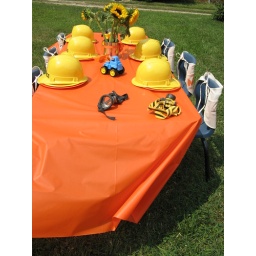
Orange 'Take &amp;amp; Toss' cups are under the hats for the kids to use.